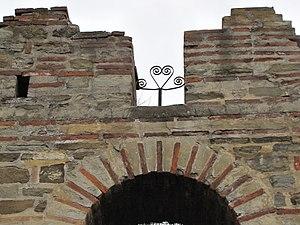
Le monastère de la Mère-de-Dieu de Kuršumlija est un monastère orthodoxe serbe. Il est situé à proximité de la ville de Kuršumlija, en Serbie. Il dépend de l'éparchie de Niš et est inscrit sur la liste des monuments d'importance exceptionnelle de la République de Serbie.